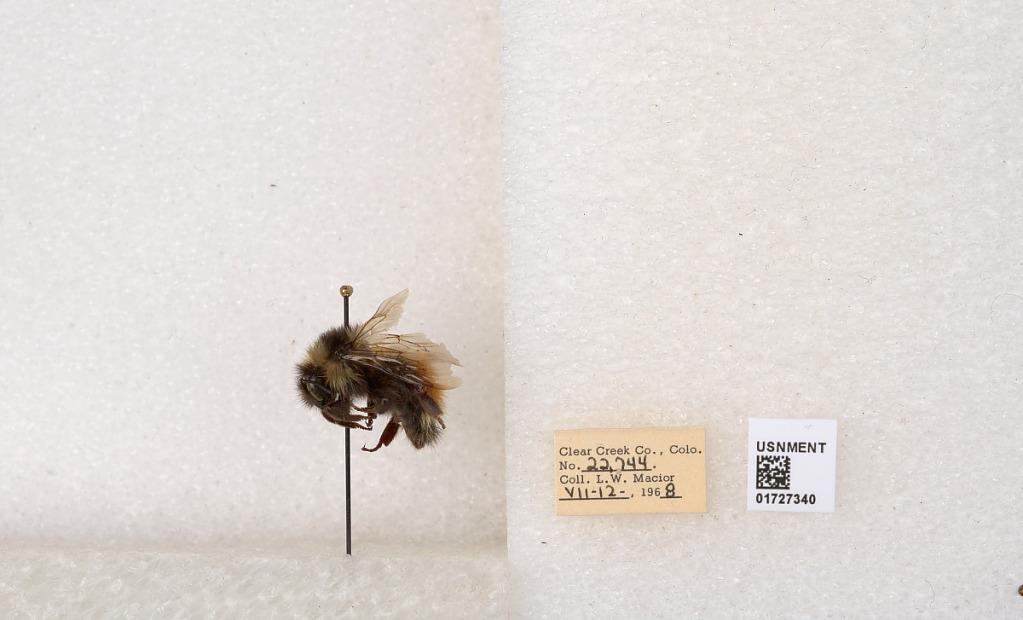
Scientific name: Bombus (Pyrobombus) sylvicola Kirby
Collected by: L. Macior
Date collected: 1968-7-12
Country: United States
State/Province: Colorado
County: Clear Creek
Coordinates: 39.6891, -105.644